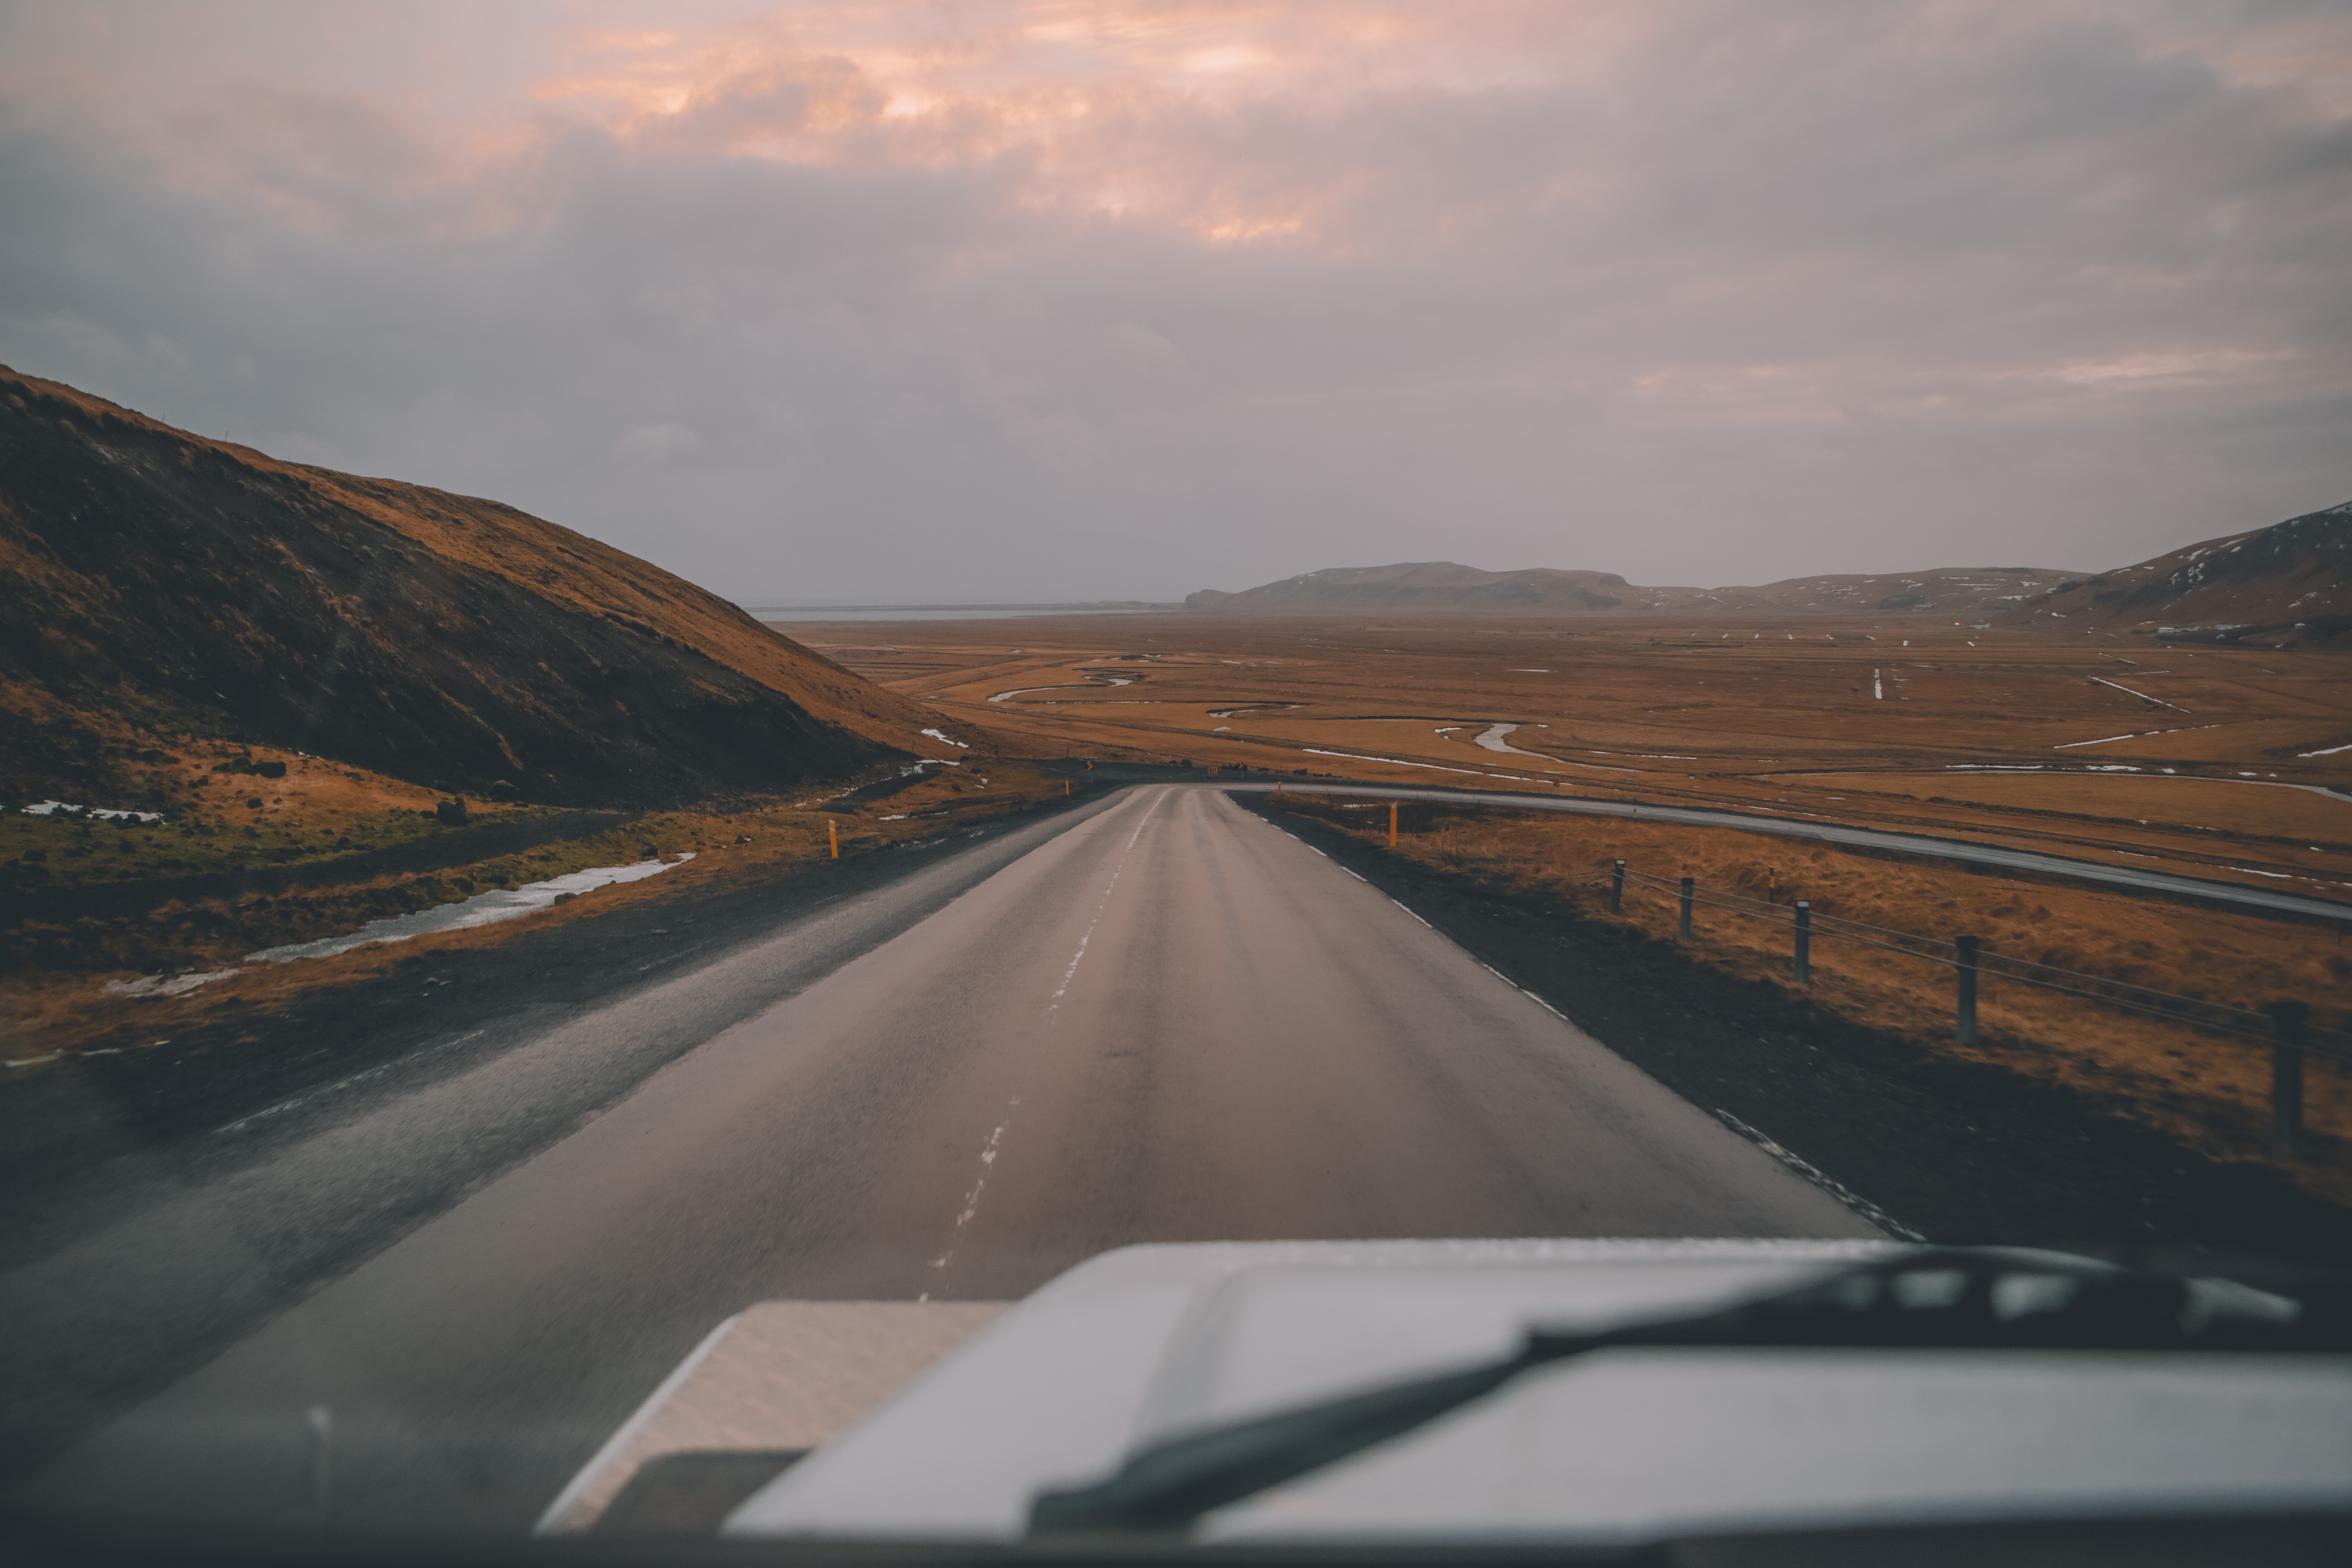
landscape, grass, horizon, mountain, snow, cloud, sky, road, morning, hill, highway, driving, dawn, dusk, evening, roadtrip, road trip, infrastructure, way, atmospheric phenomenon, atmosphere of earth